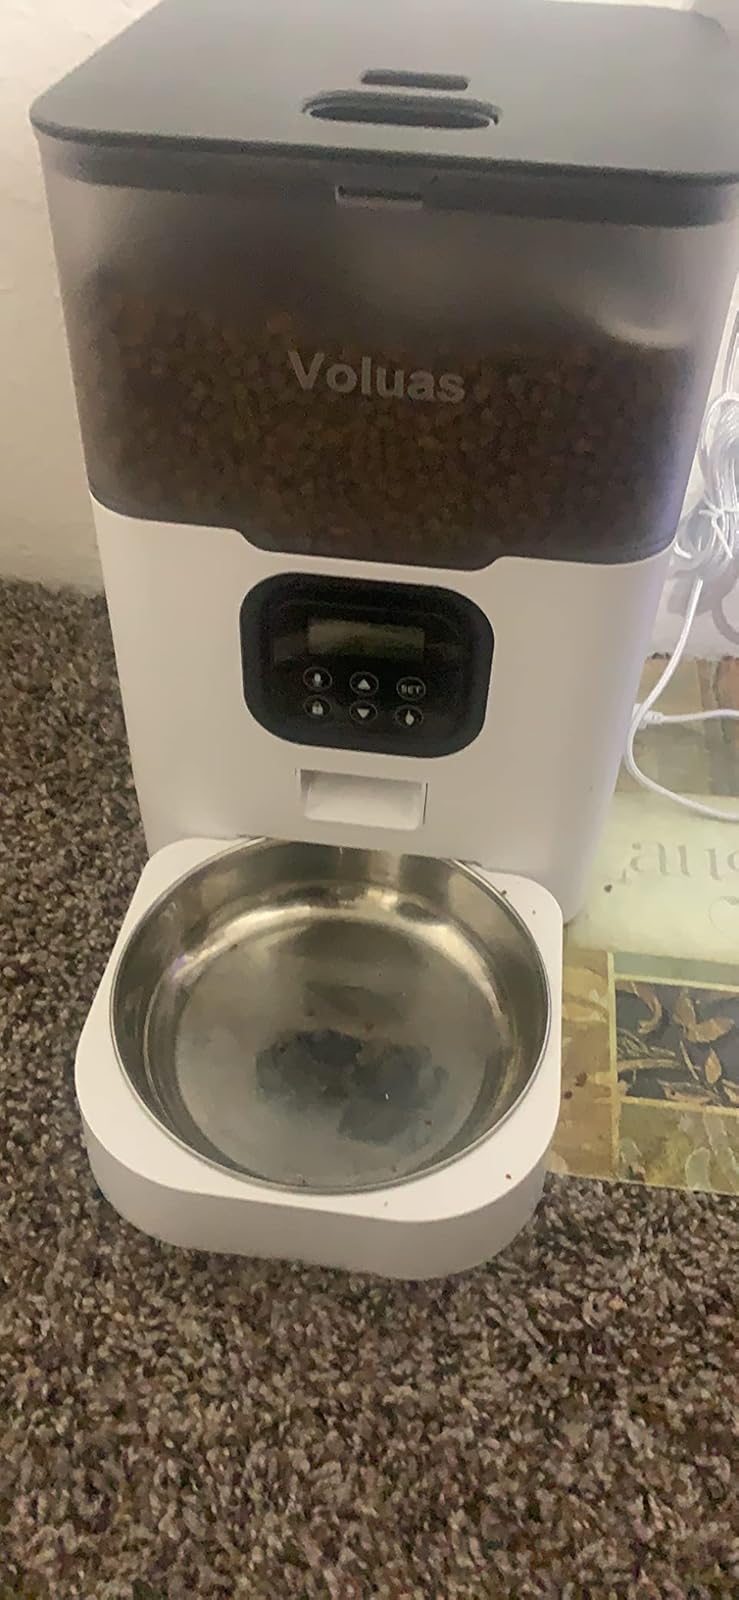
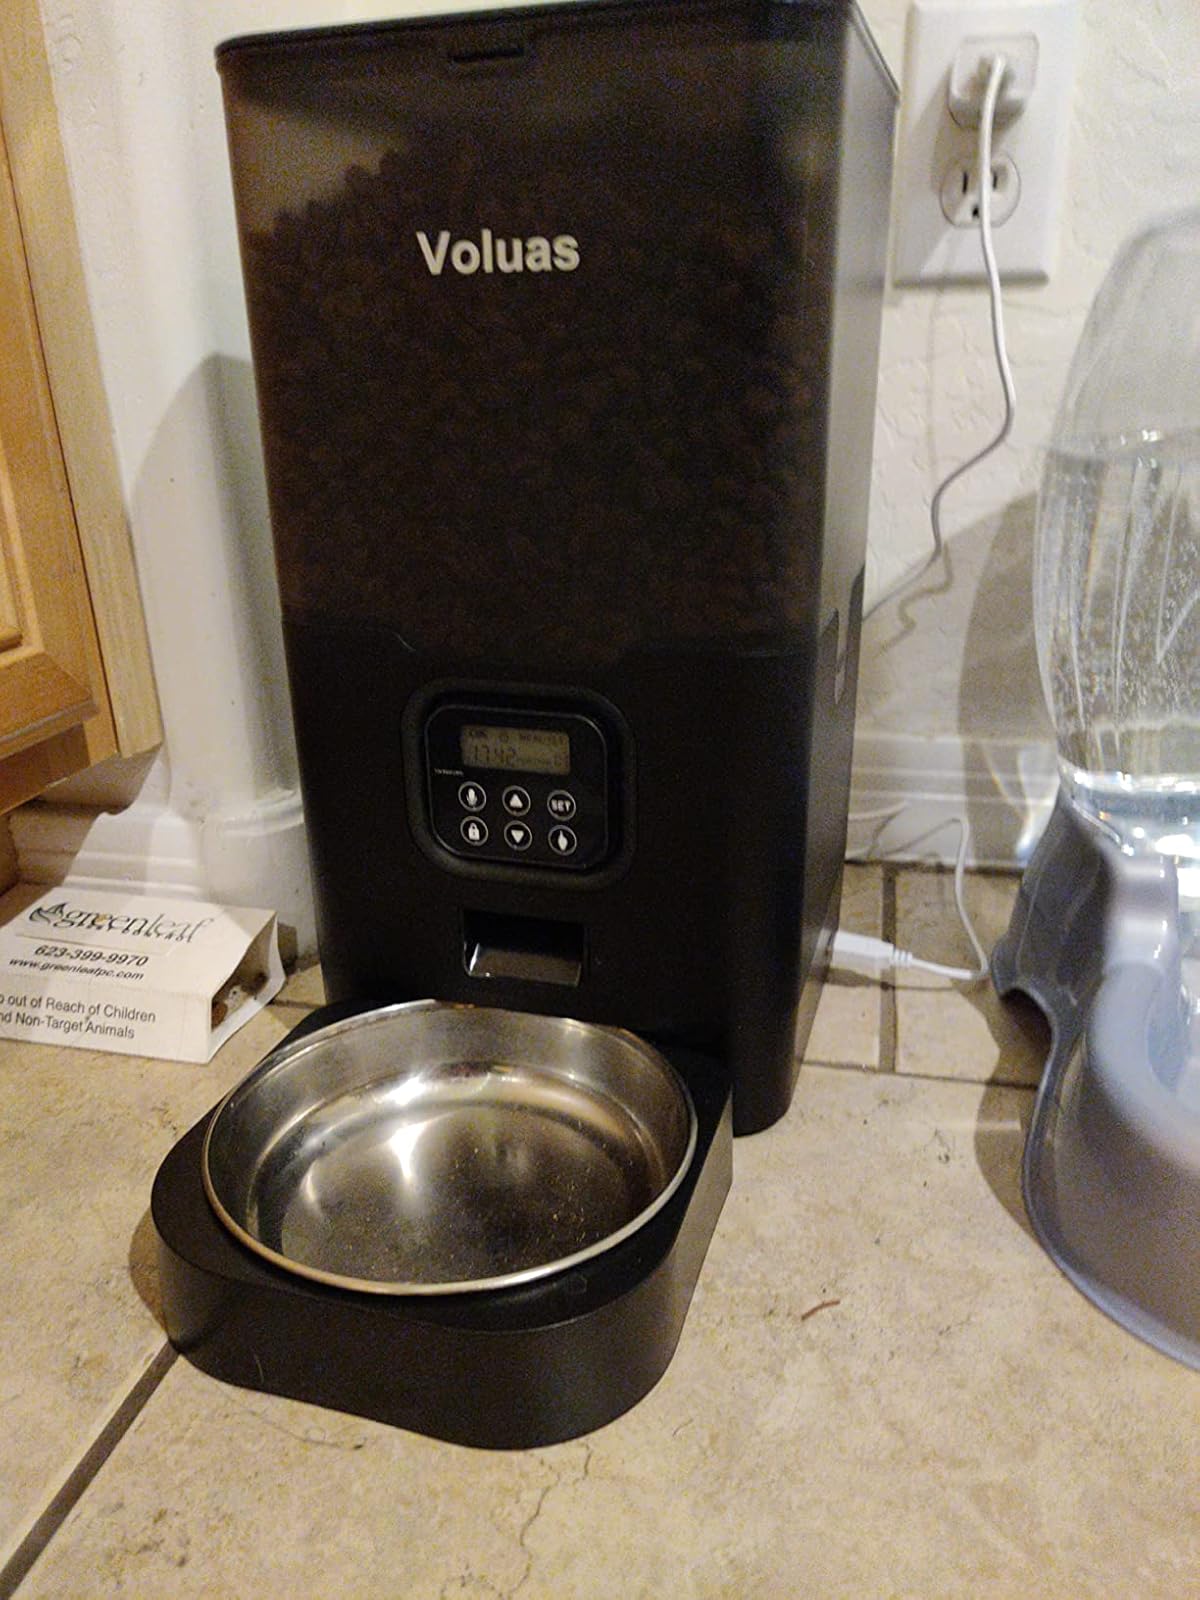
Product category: items_feeder
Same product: no